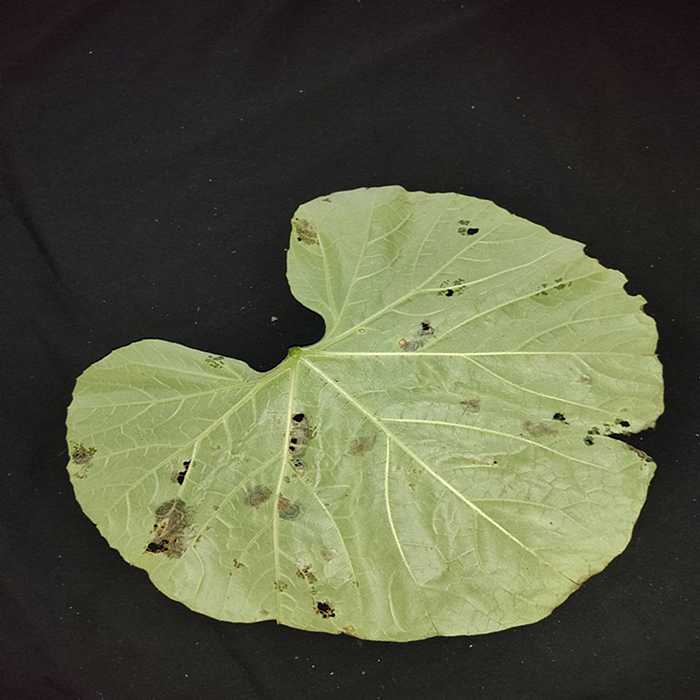
Plant: Bottle gourd
Label: Anthracnose